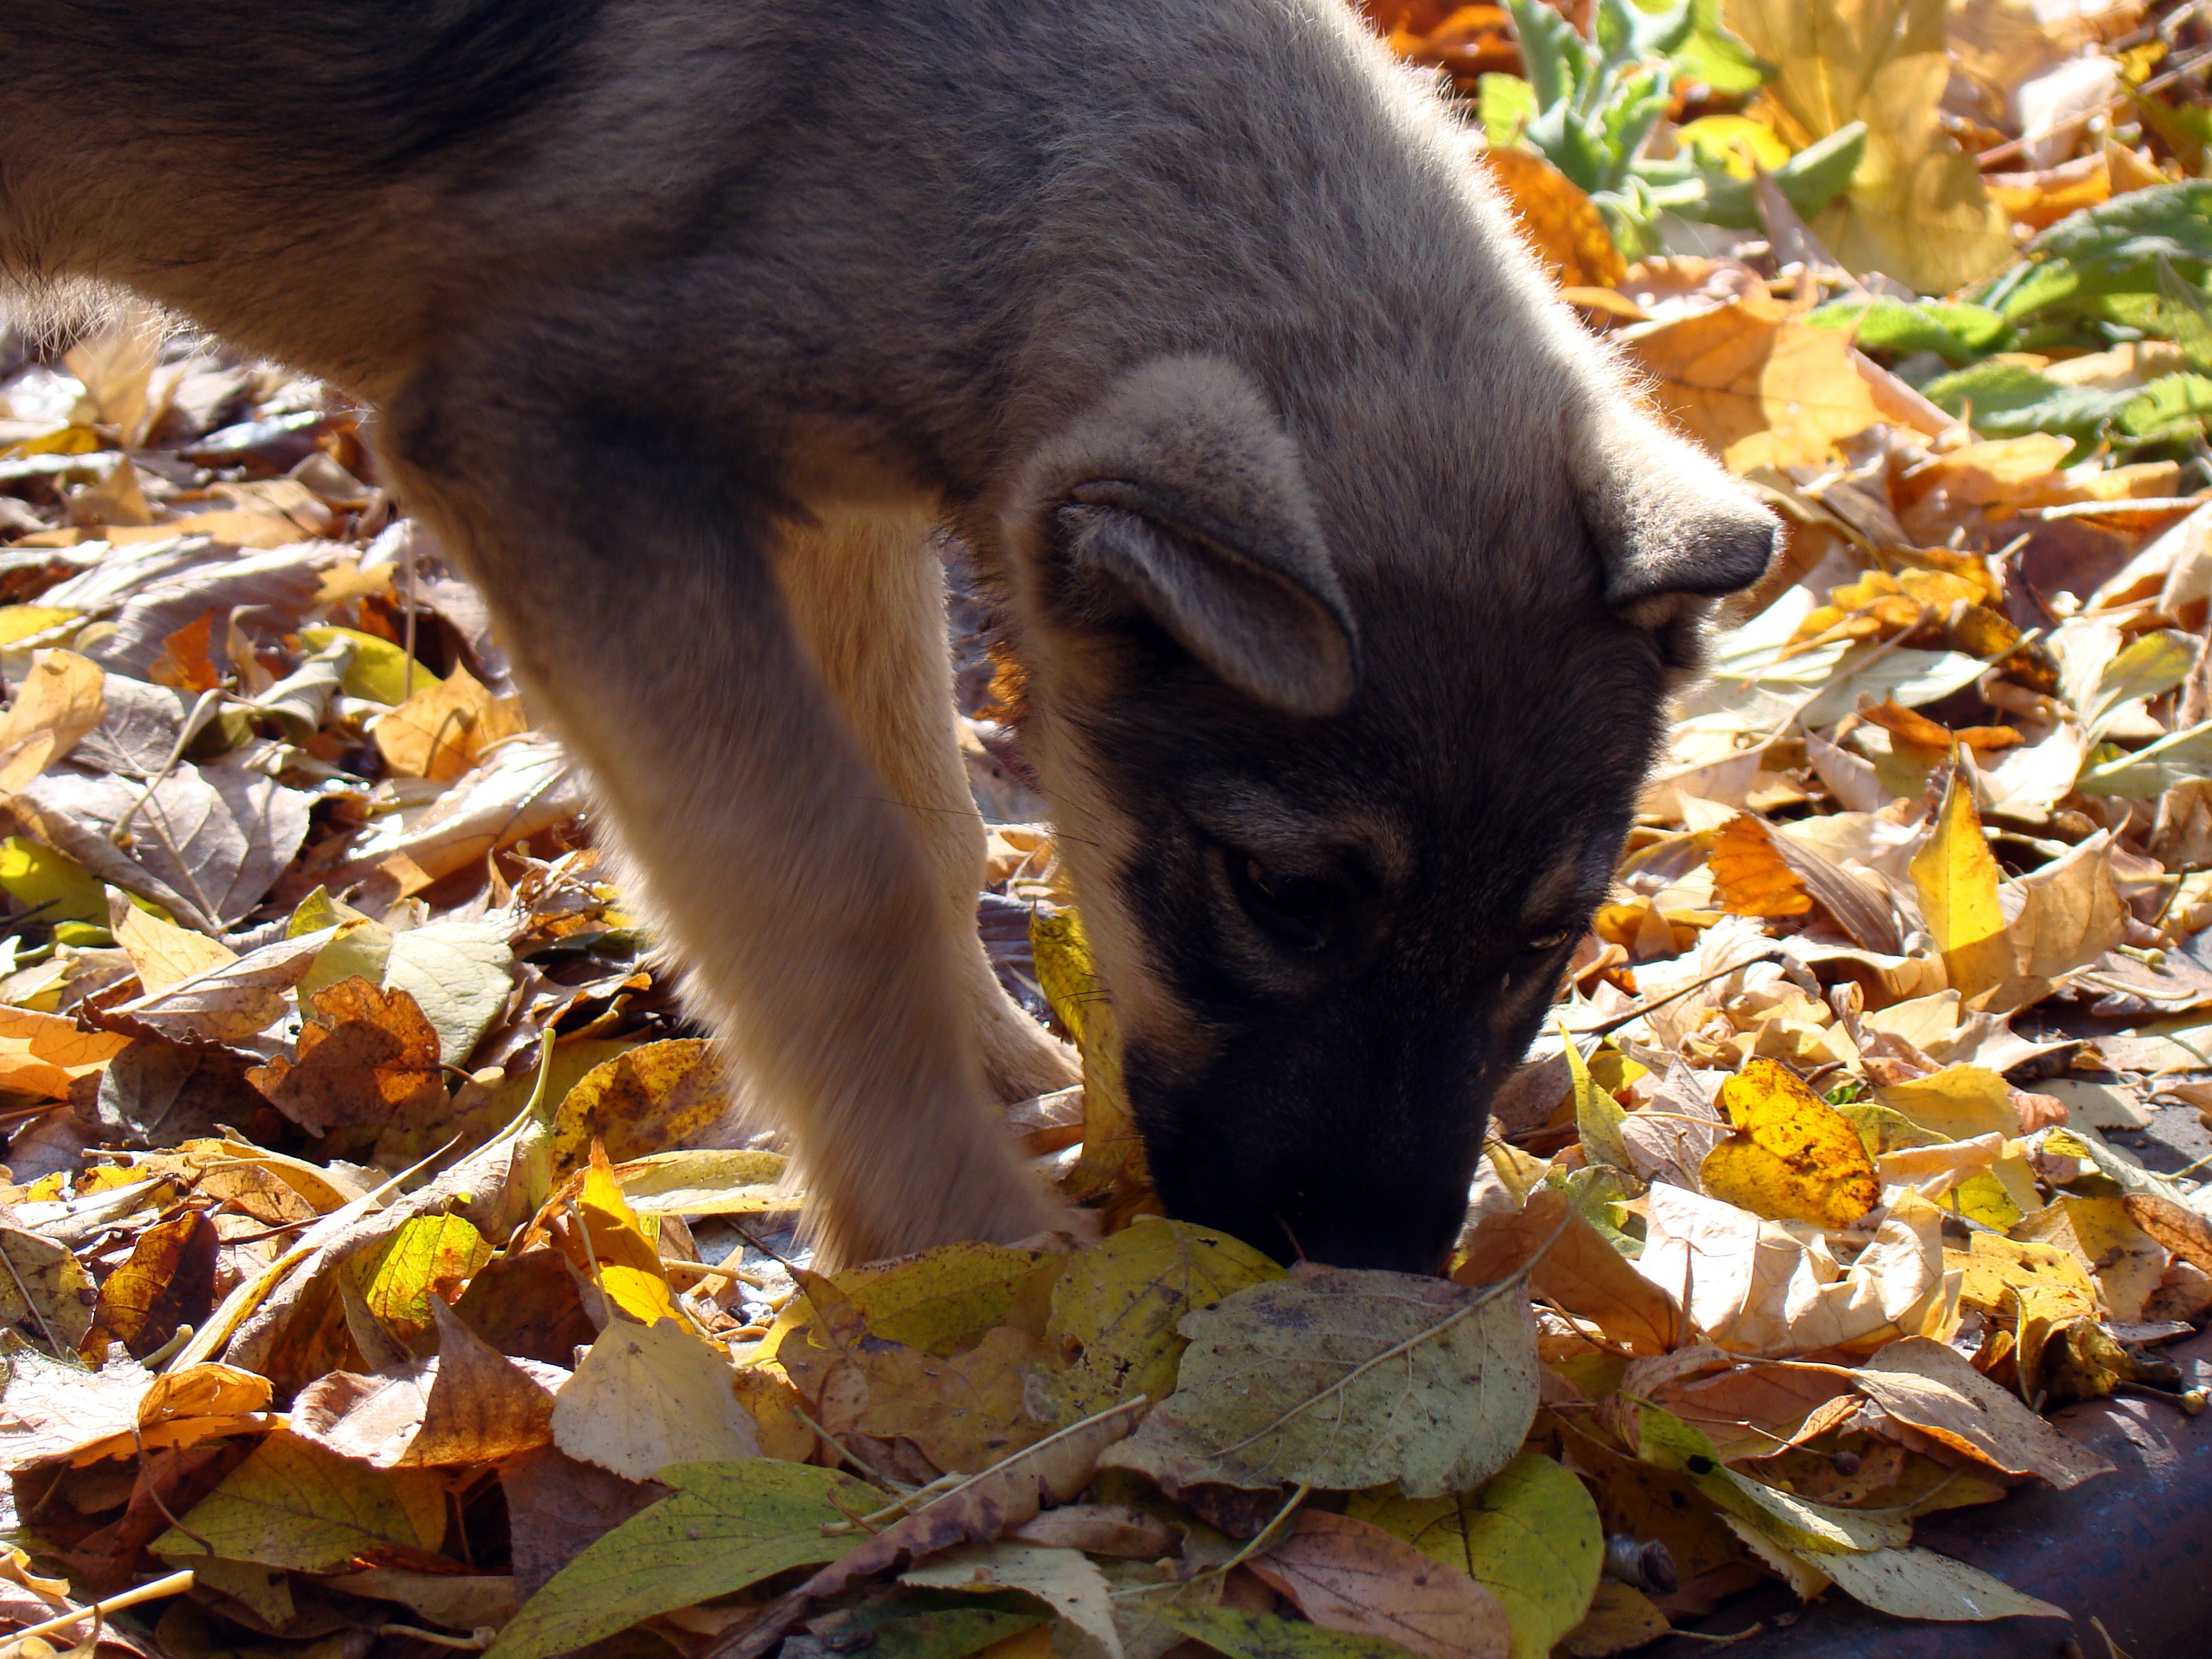
tree, sun, leaf, flower, puppy, wildlife, kitten, cat, autumn, shadow, mammal, yellow, season, fauna, leaves, vertebrate, sniffing, looking for, small to medium sized cats, cat like mammal